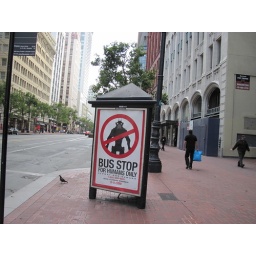
A day walking around SF. Random pictures of beautiful building and steetsA day walking around San Francisco. Random pictures of beautiful streets and buildings.